Gertie the Dinosaur

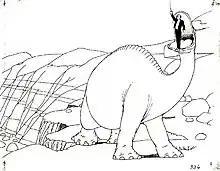
McCay used registration marks in the corners of the drawings to reduce jittering.

"Gertie" was McCay's first piece of animation with detailed backgrounds. Main production began in mid-1913. Working in his spare time, McCay drew thousands of frames of Gertie on sheets of rice paper, a medium good for drawing as it did not absorb ink. Since it was translucent, it was also ideal for the laborious retracing of backgrounds, a job that fell to art student neighbor John A. Fitzsimmons. The drawings themselves occupied a area of the paper, marked with registration marks in the corners to reduce jittering of the images when filmed. They were photographed mounted on large pieces of stiff cardboard.